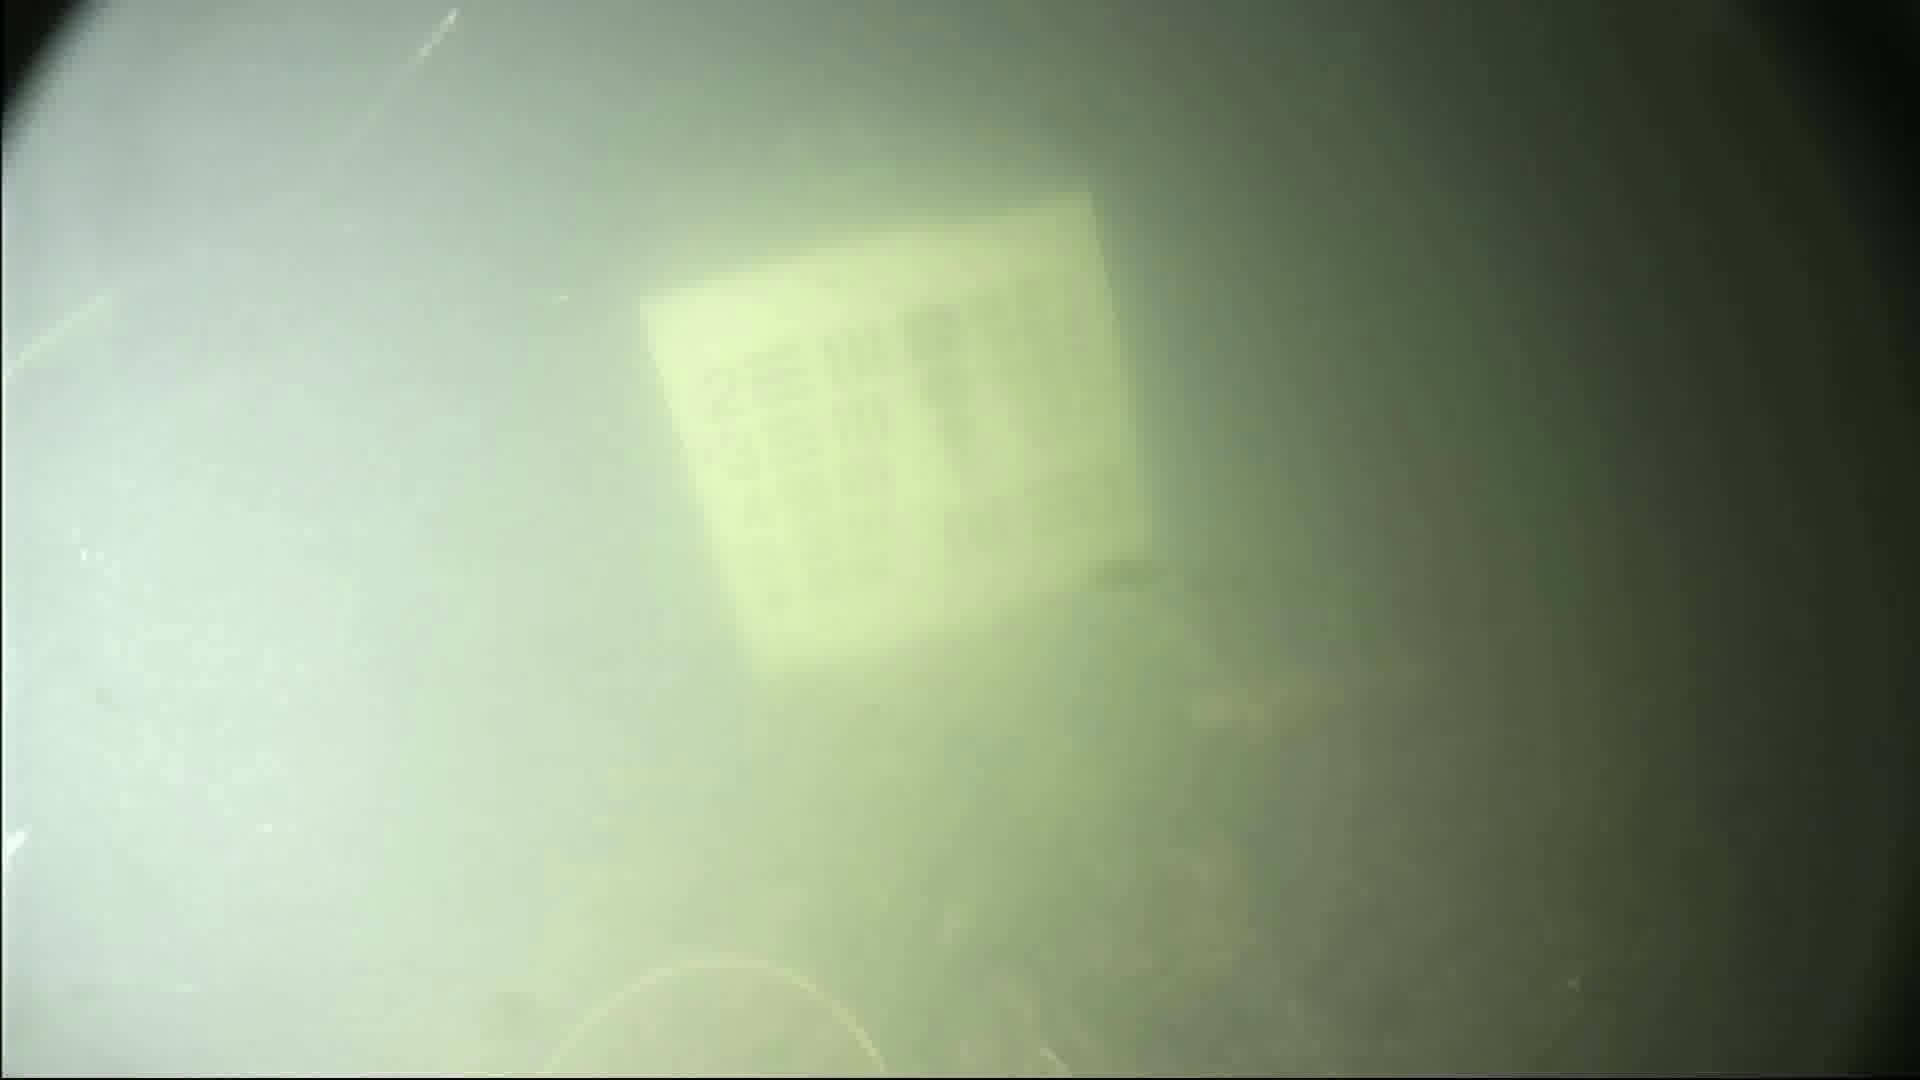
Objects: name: small_fish